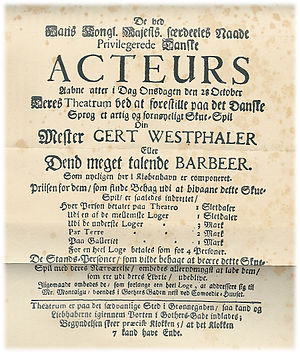
Ludvig Holberg / Bibliografi / Komedier
Den ældste bevarede teaterplakat for et af Holbergs stykker. Det opførtes 22. oktober 1722.
"Ludvig Holberg var en epokegørende dansk-norsk forfatter. Holberg er kaldt ""den danske litteraturs fader"". Han var en produktiv og lærd forfatter, der udgav bøger om en lang række emner. Holberg skrev både videnskabelige værker om historie, jura, geografi og filosofi - og komedier, romaner og poesi. Han var akademiker af internationalt format og indførte mange af oplysningstidens tanker i Danmark-Norge. Mange af hans komediefigurer som Erasmus Montanus, Jean de France, Jeppe på Bjerget og den Politiske Kandestøber er optaget som arketyper i det danske sprogbrug.